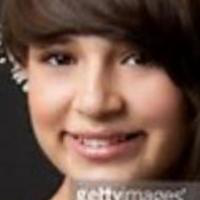
Age group: age 11-20